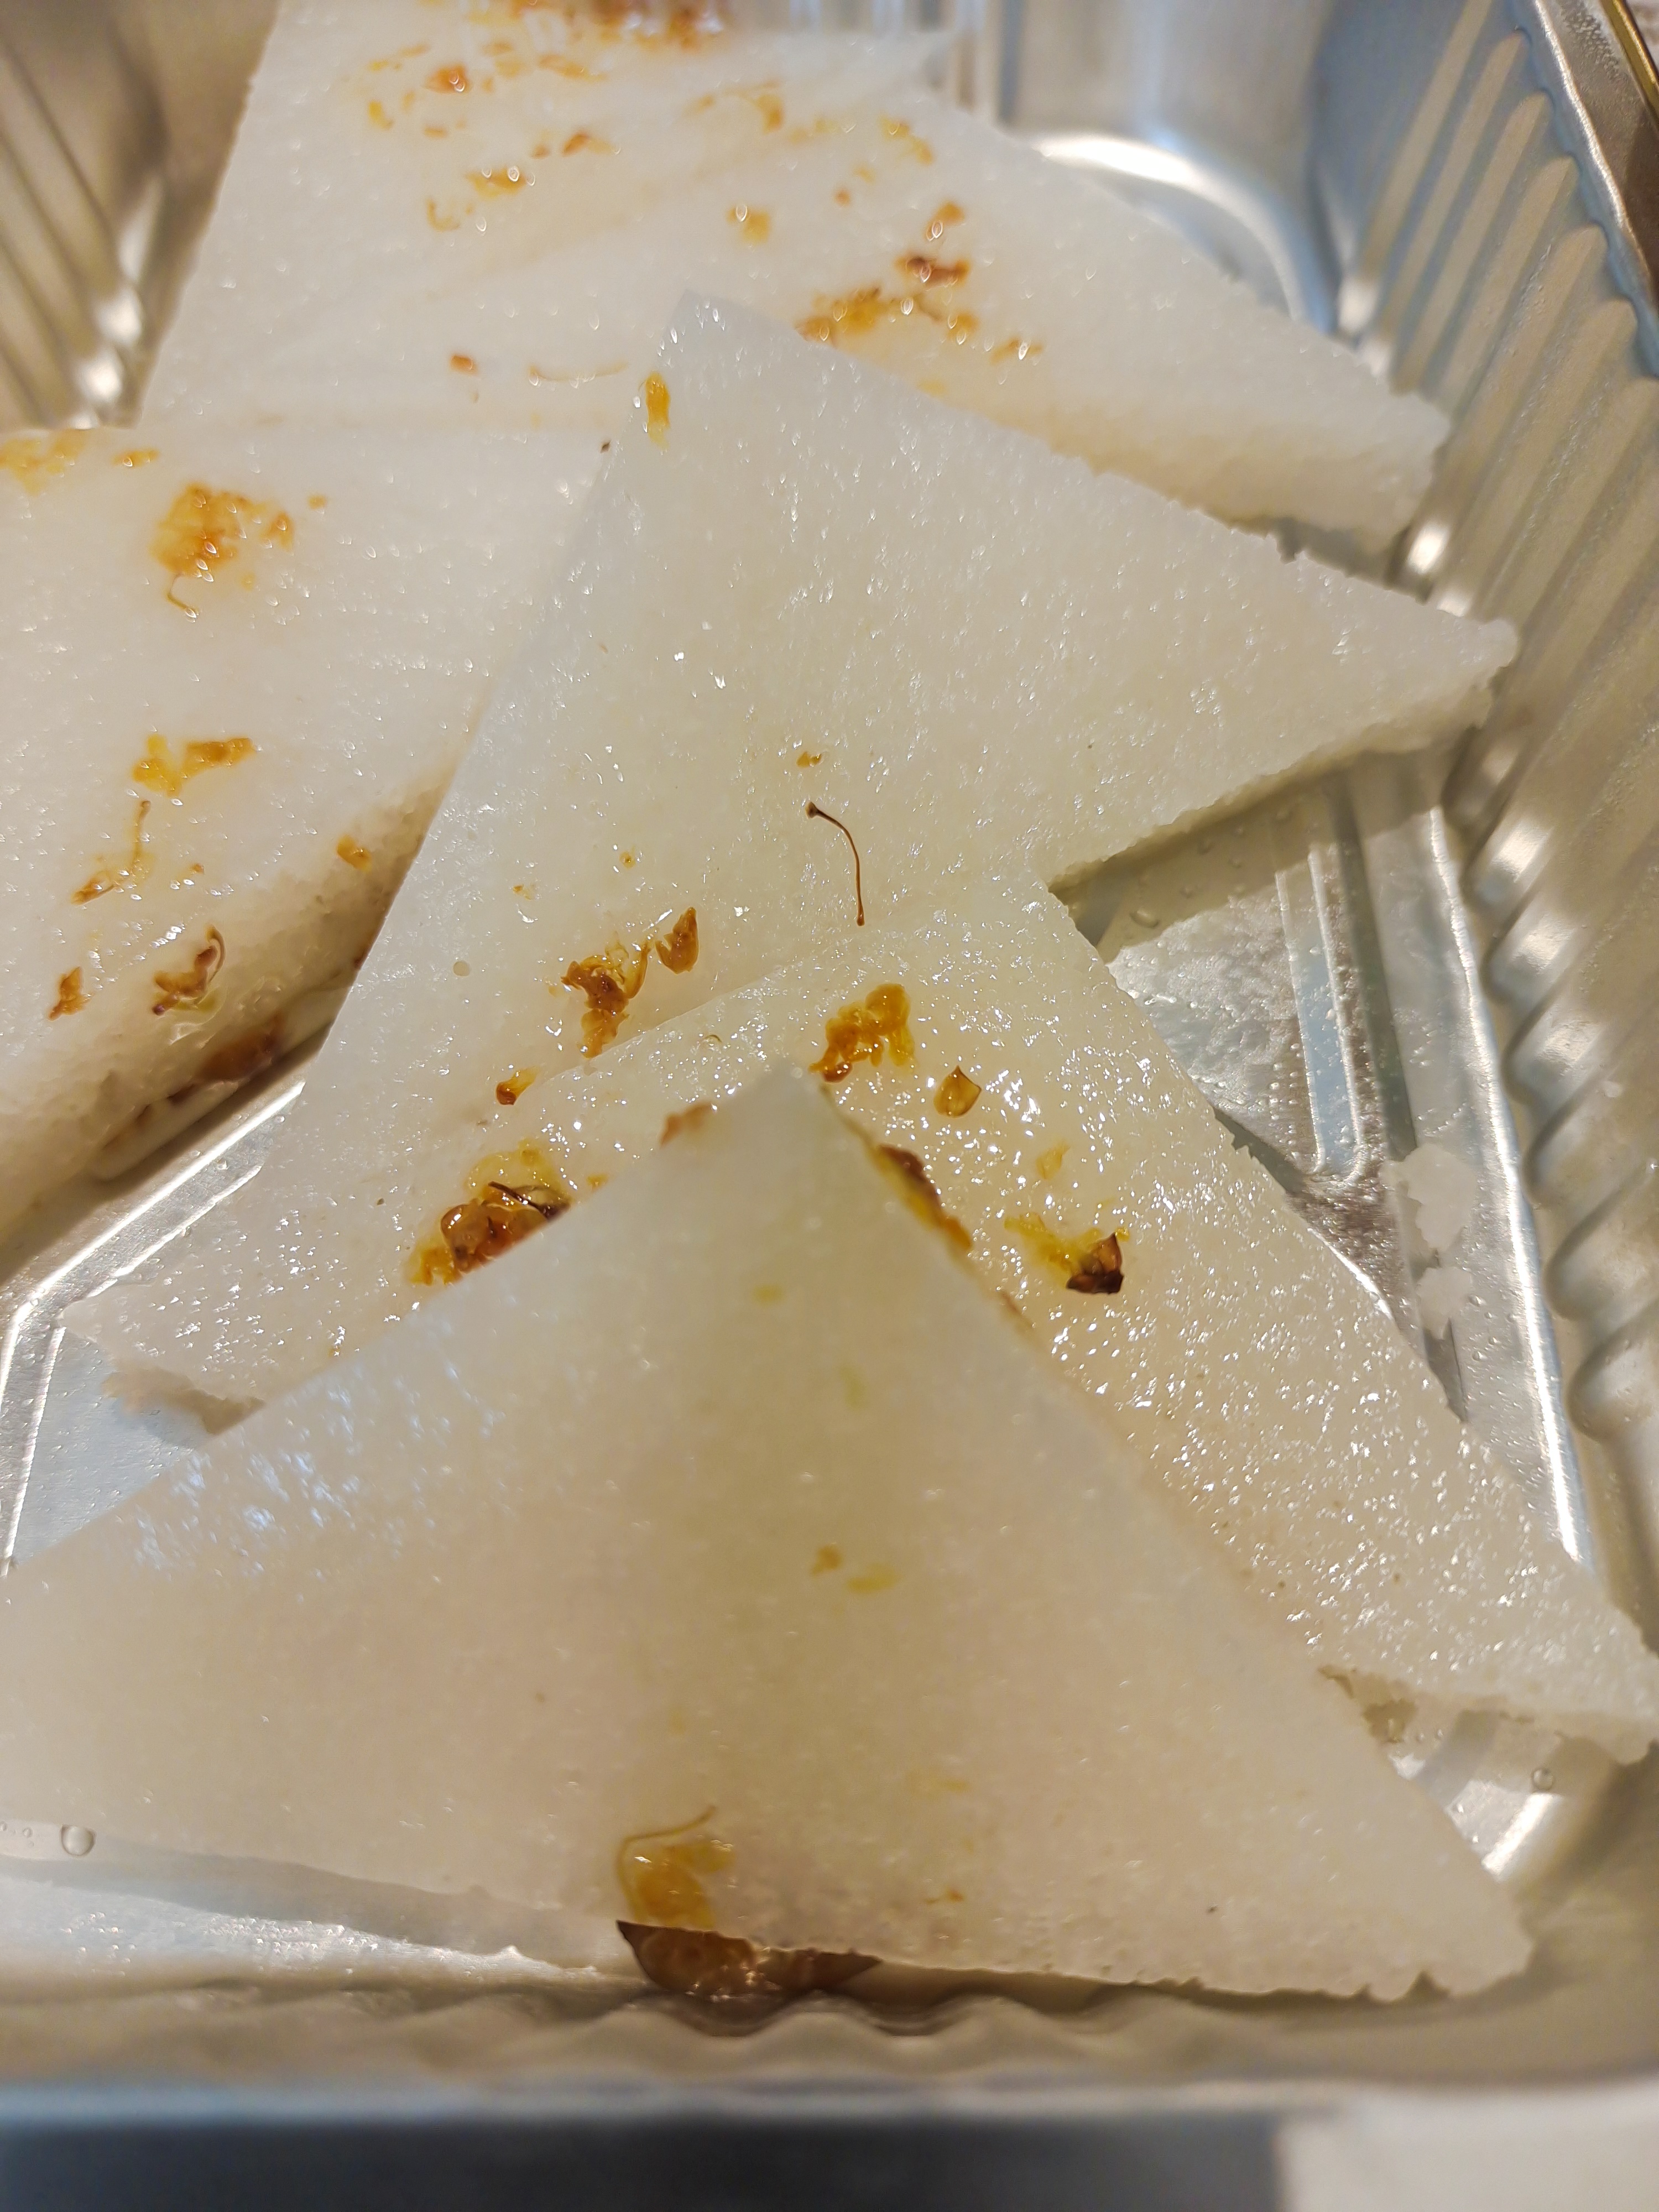
flower, food, rice, china, tableware, dishware, ingredient, recipe, plate, triangle, dish, serveware, cuisine, cream, porcelain, dairy, baked goods, buttercream, dessert, comfort food, sweetness, frozen dessert, produce, font, icing, sugar cake, fashion accessory, delicacy, cheese, finger food, side dish, glass, la carte food, snack, semifreddo, kitchen utensil, junk food, metal, glaze, mascarpone, Transparent material, breakfast, vegetarian food